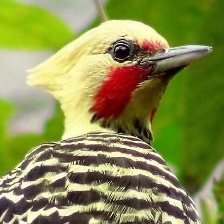
Species: BLONDE CRESTED WOODPECKER
Scientific name: CELEUS FLAVESCENS